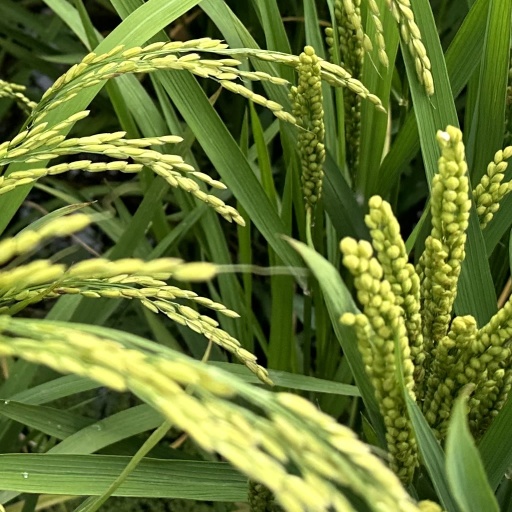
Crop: rice